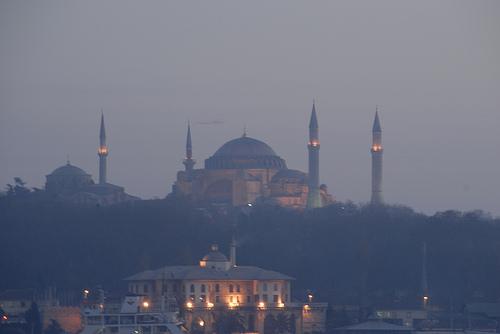
Weather: foggy or hazy